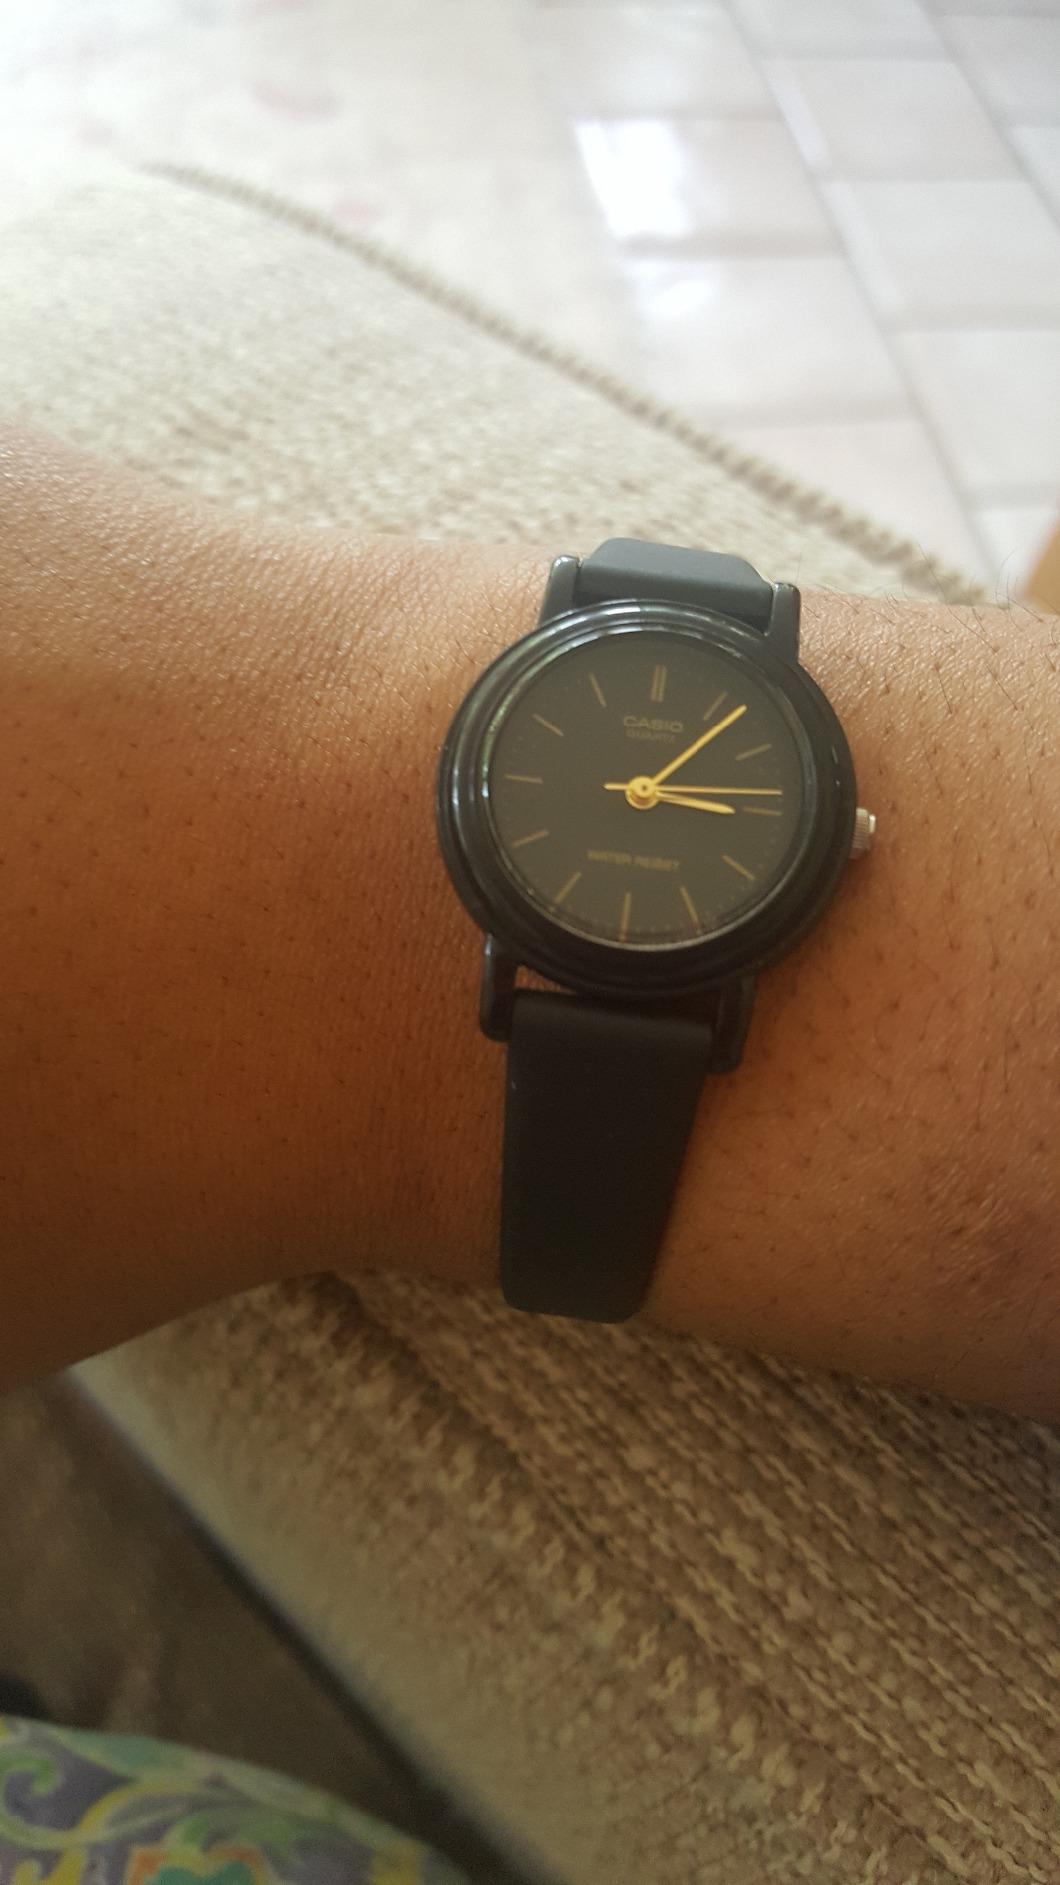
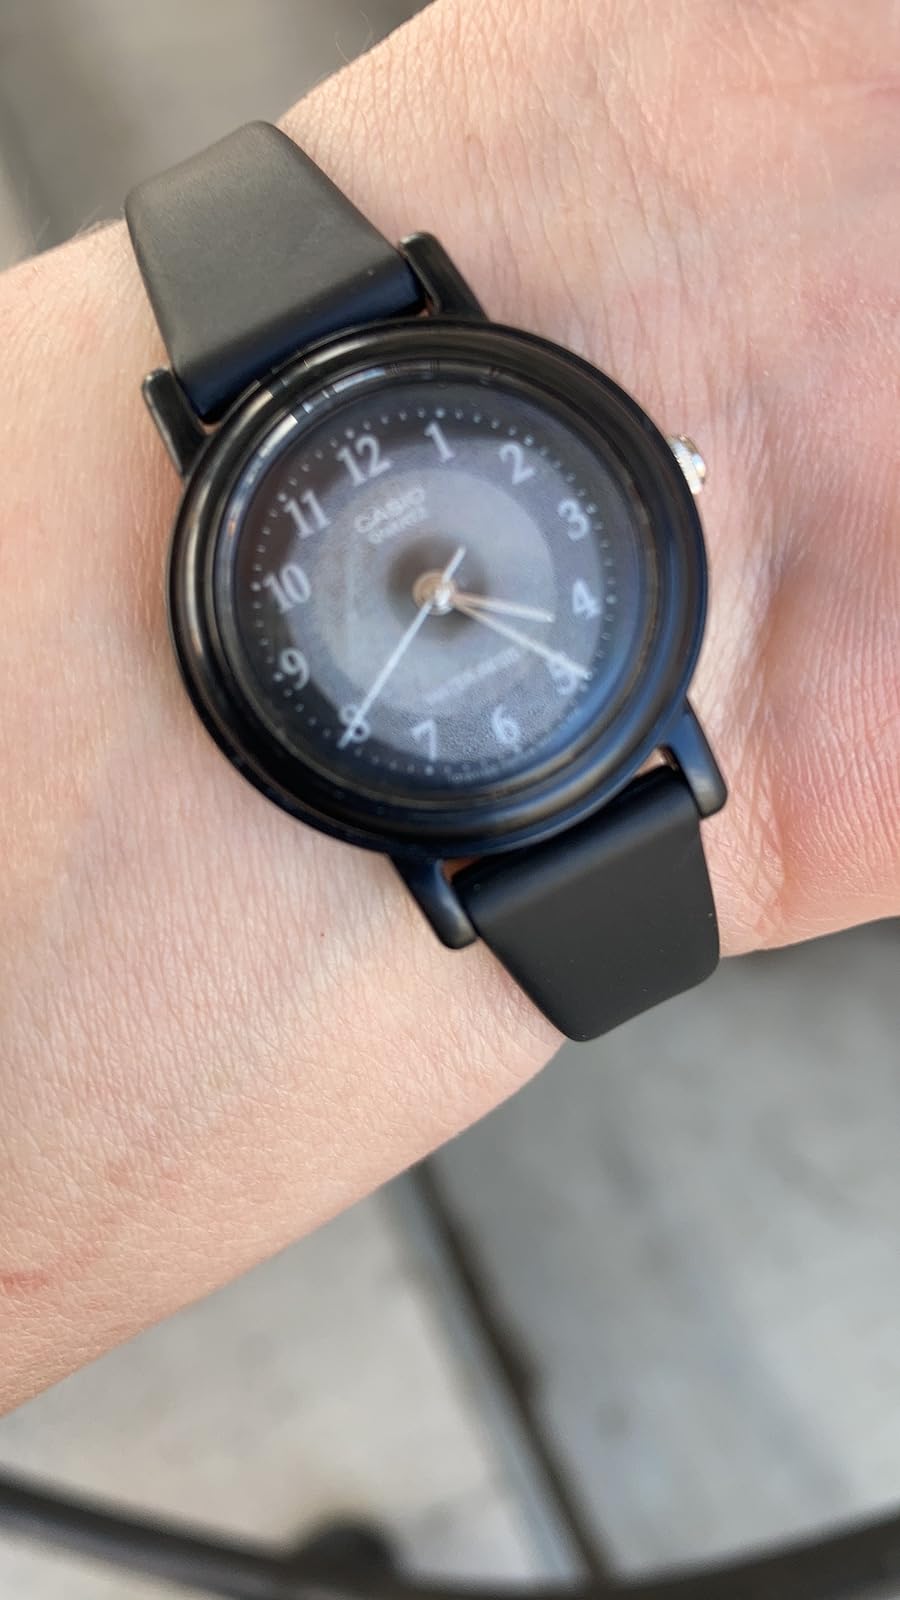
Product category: accessories_watch
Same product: no